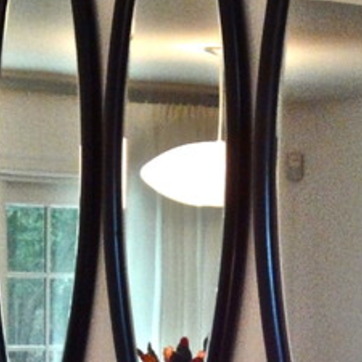
Material: mirror